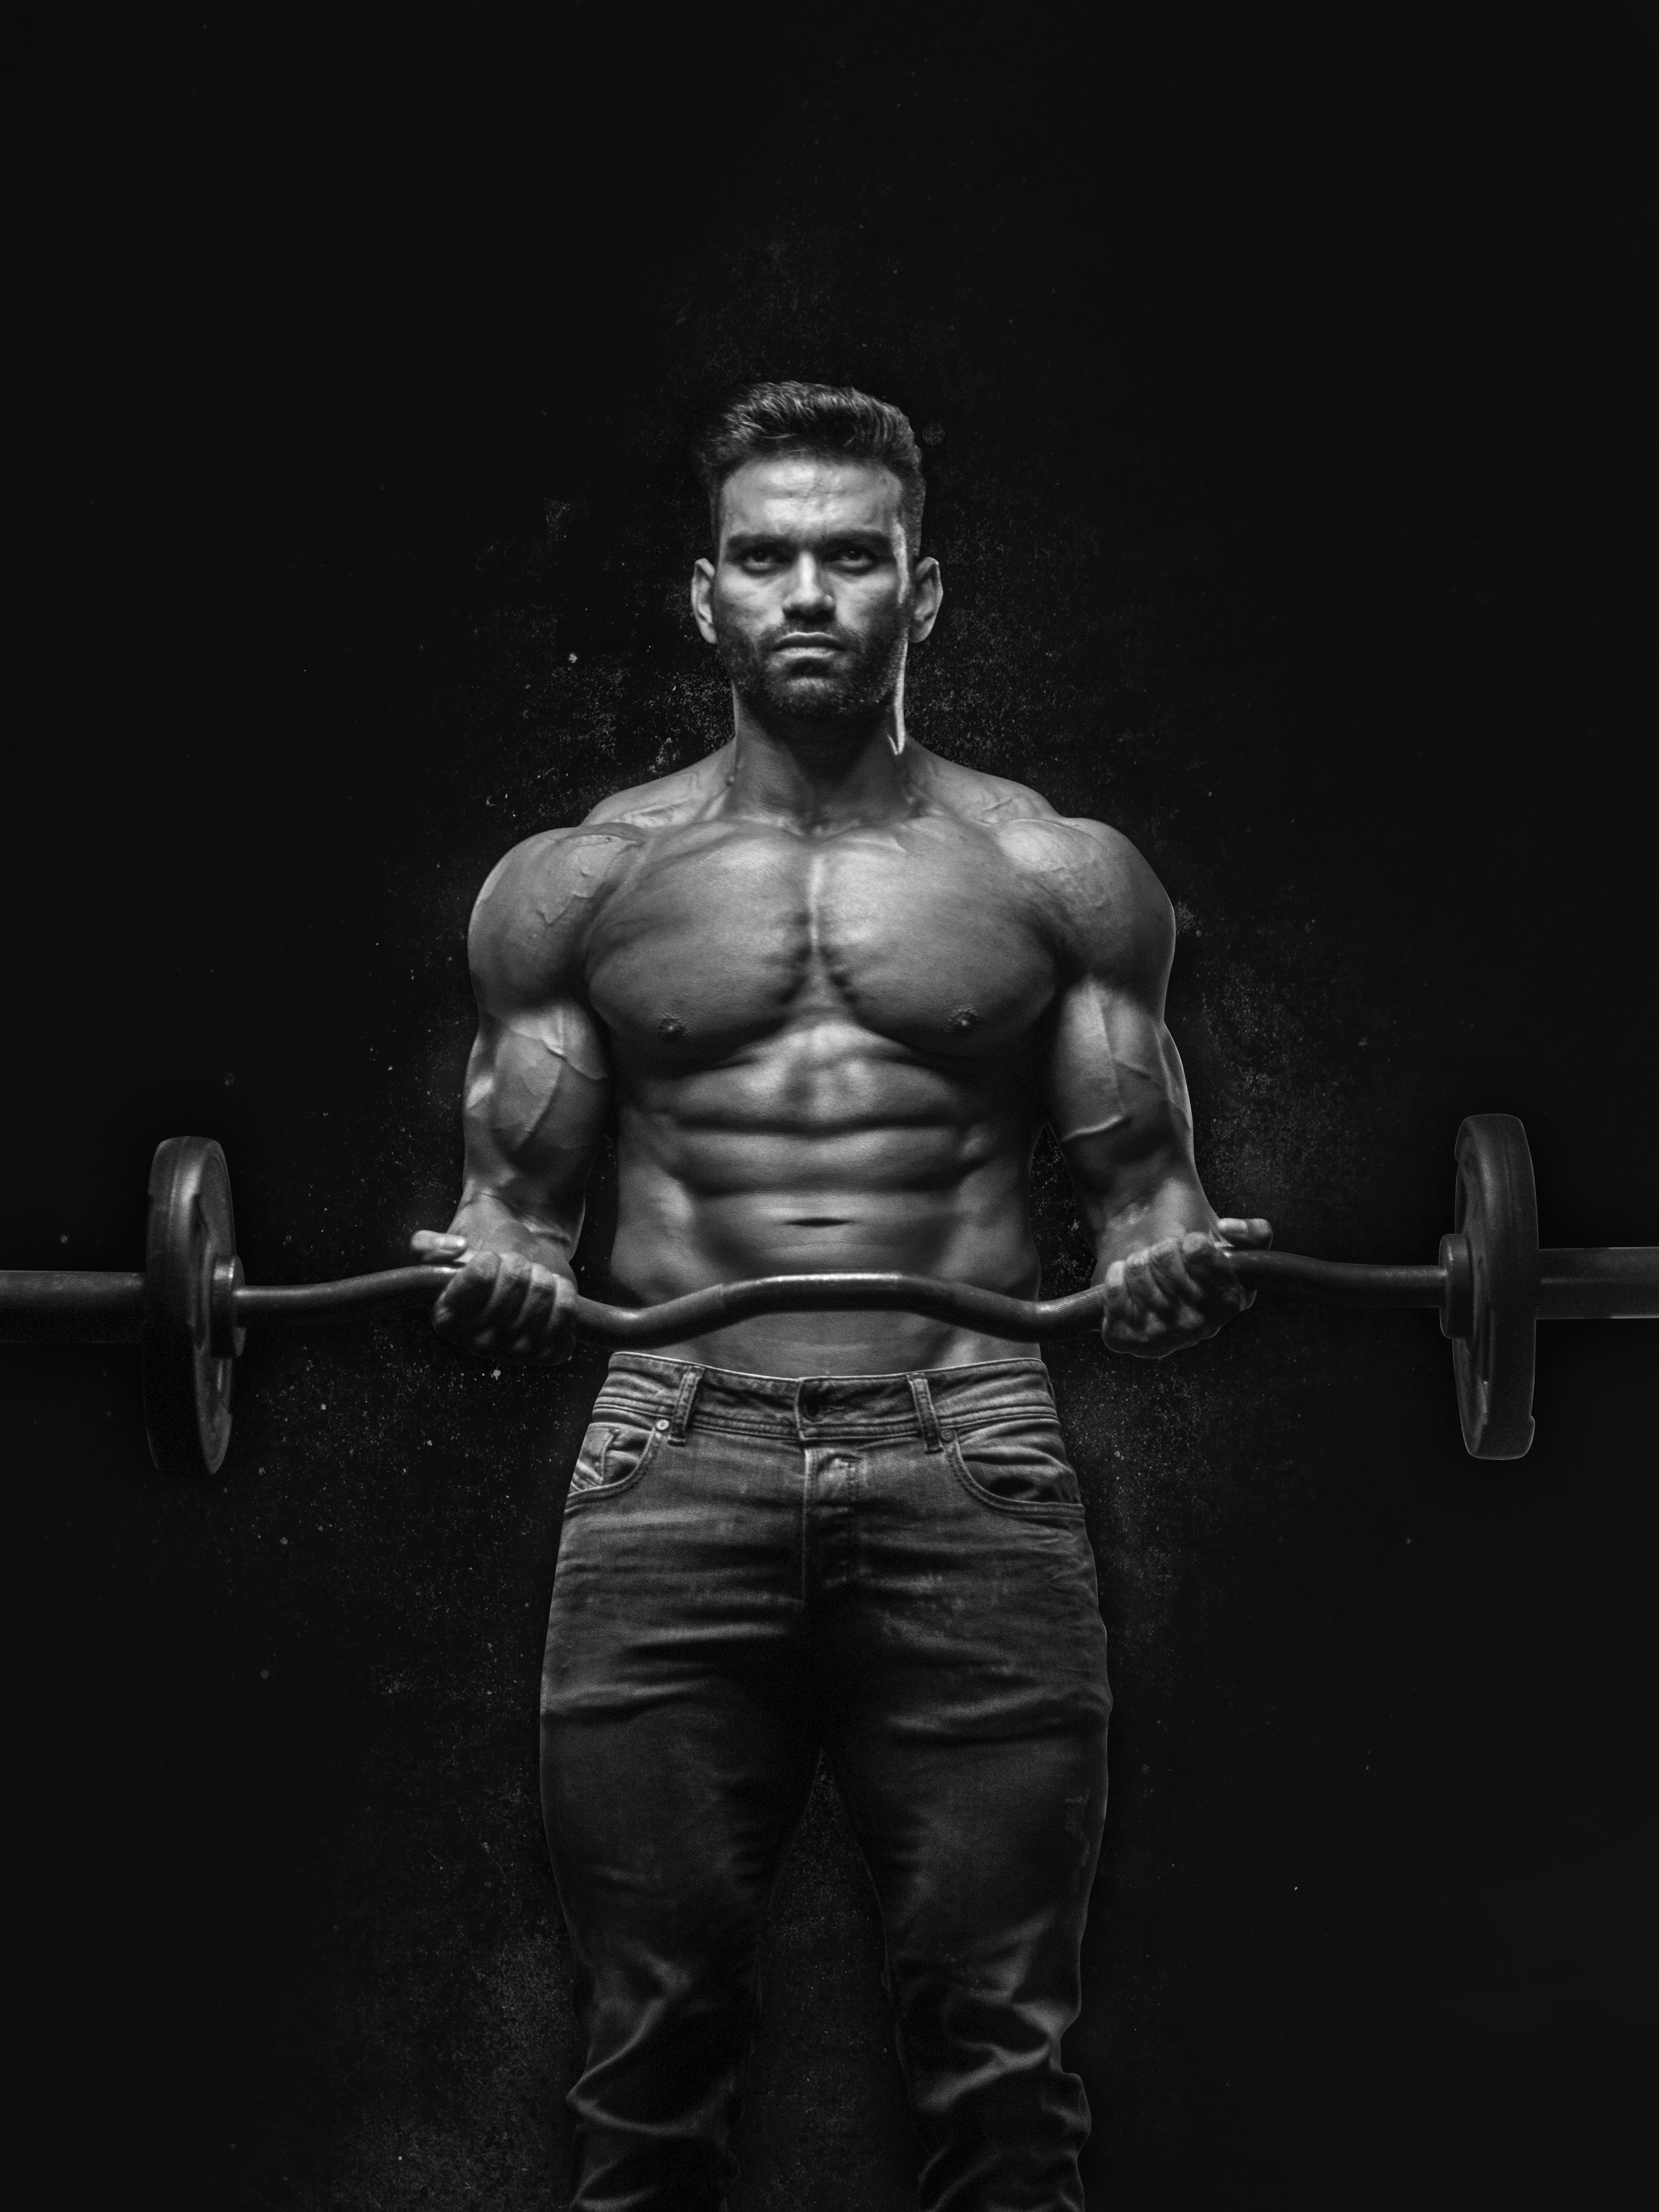
bodybuilding, bodybuilder, muscle, physical fitness, standing, barbell, Barechested, chest, weightlifting, arm, powerlifting, human body, biceps curl, room, abdomen, deadlift